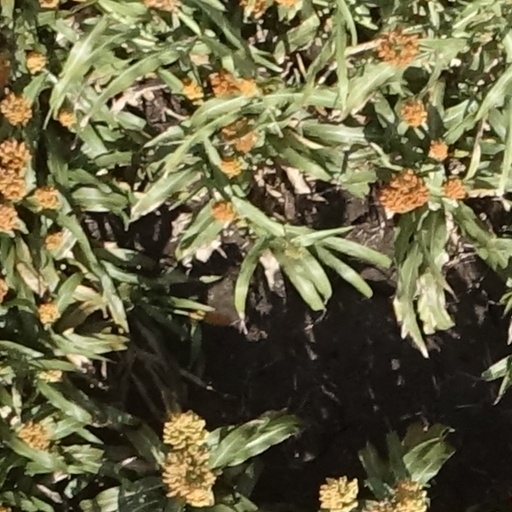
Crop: sorghum